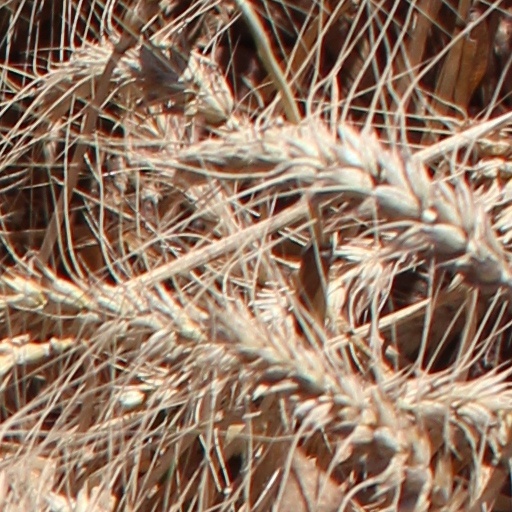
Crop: wheat